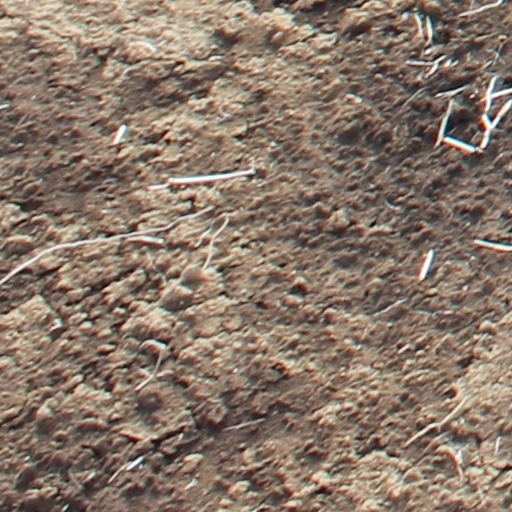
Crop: wheat